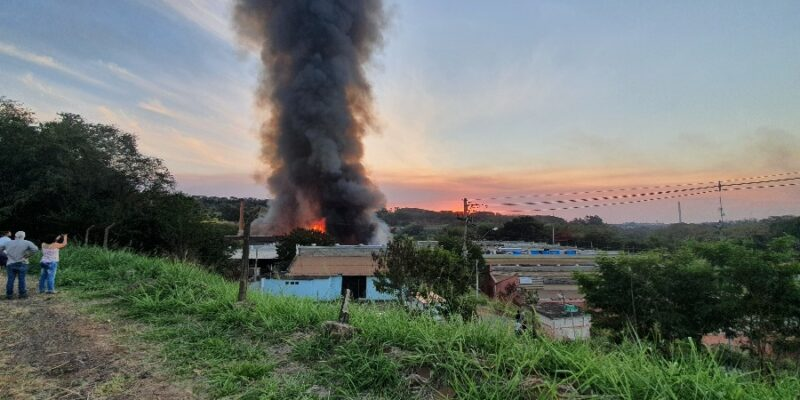
Fire: yes
Smoke: no